Clutts House

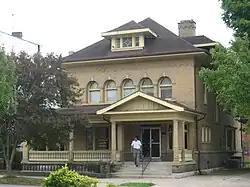
Front of the house

The Clutts House is a historic residence in the city of Wellston in Jackson County, Ohio, United States. Built in 1902, it was constructed as the home of Joseph Clutts, a leading member of Wellston society and industry.